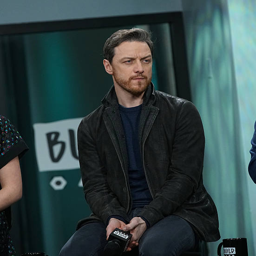
actor attends the series at build studio .